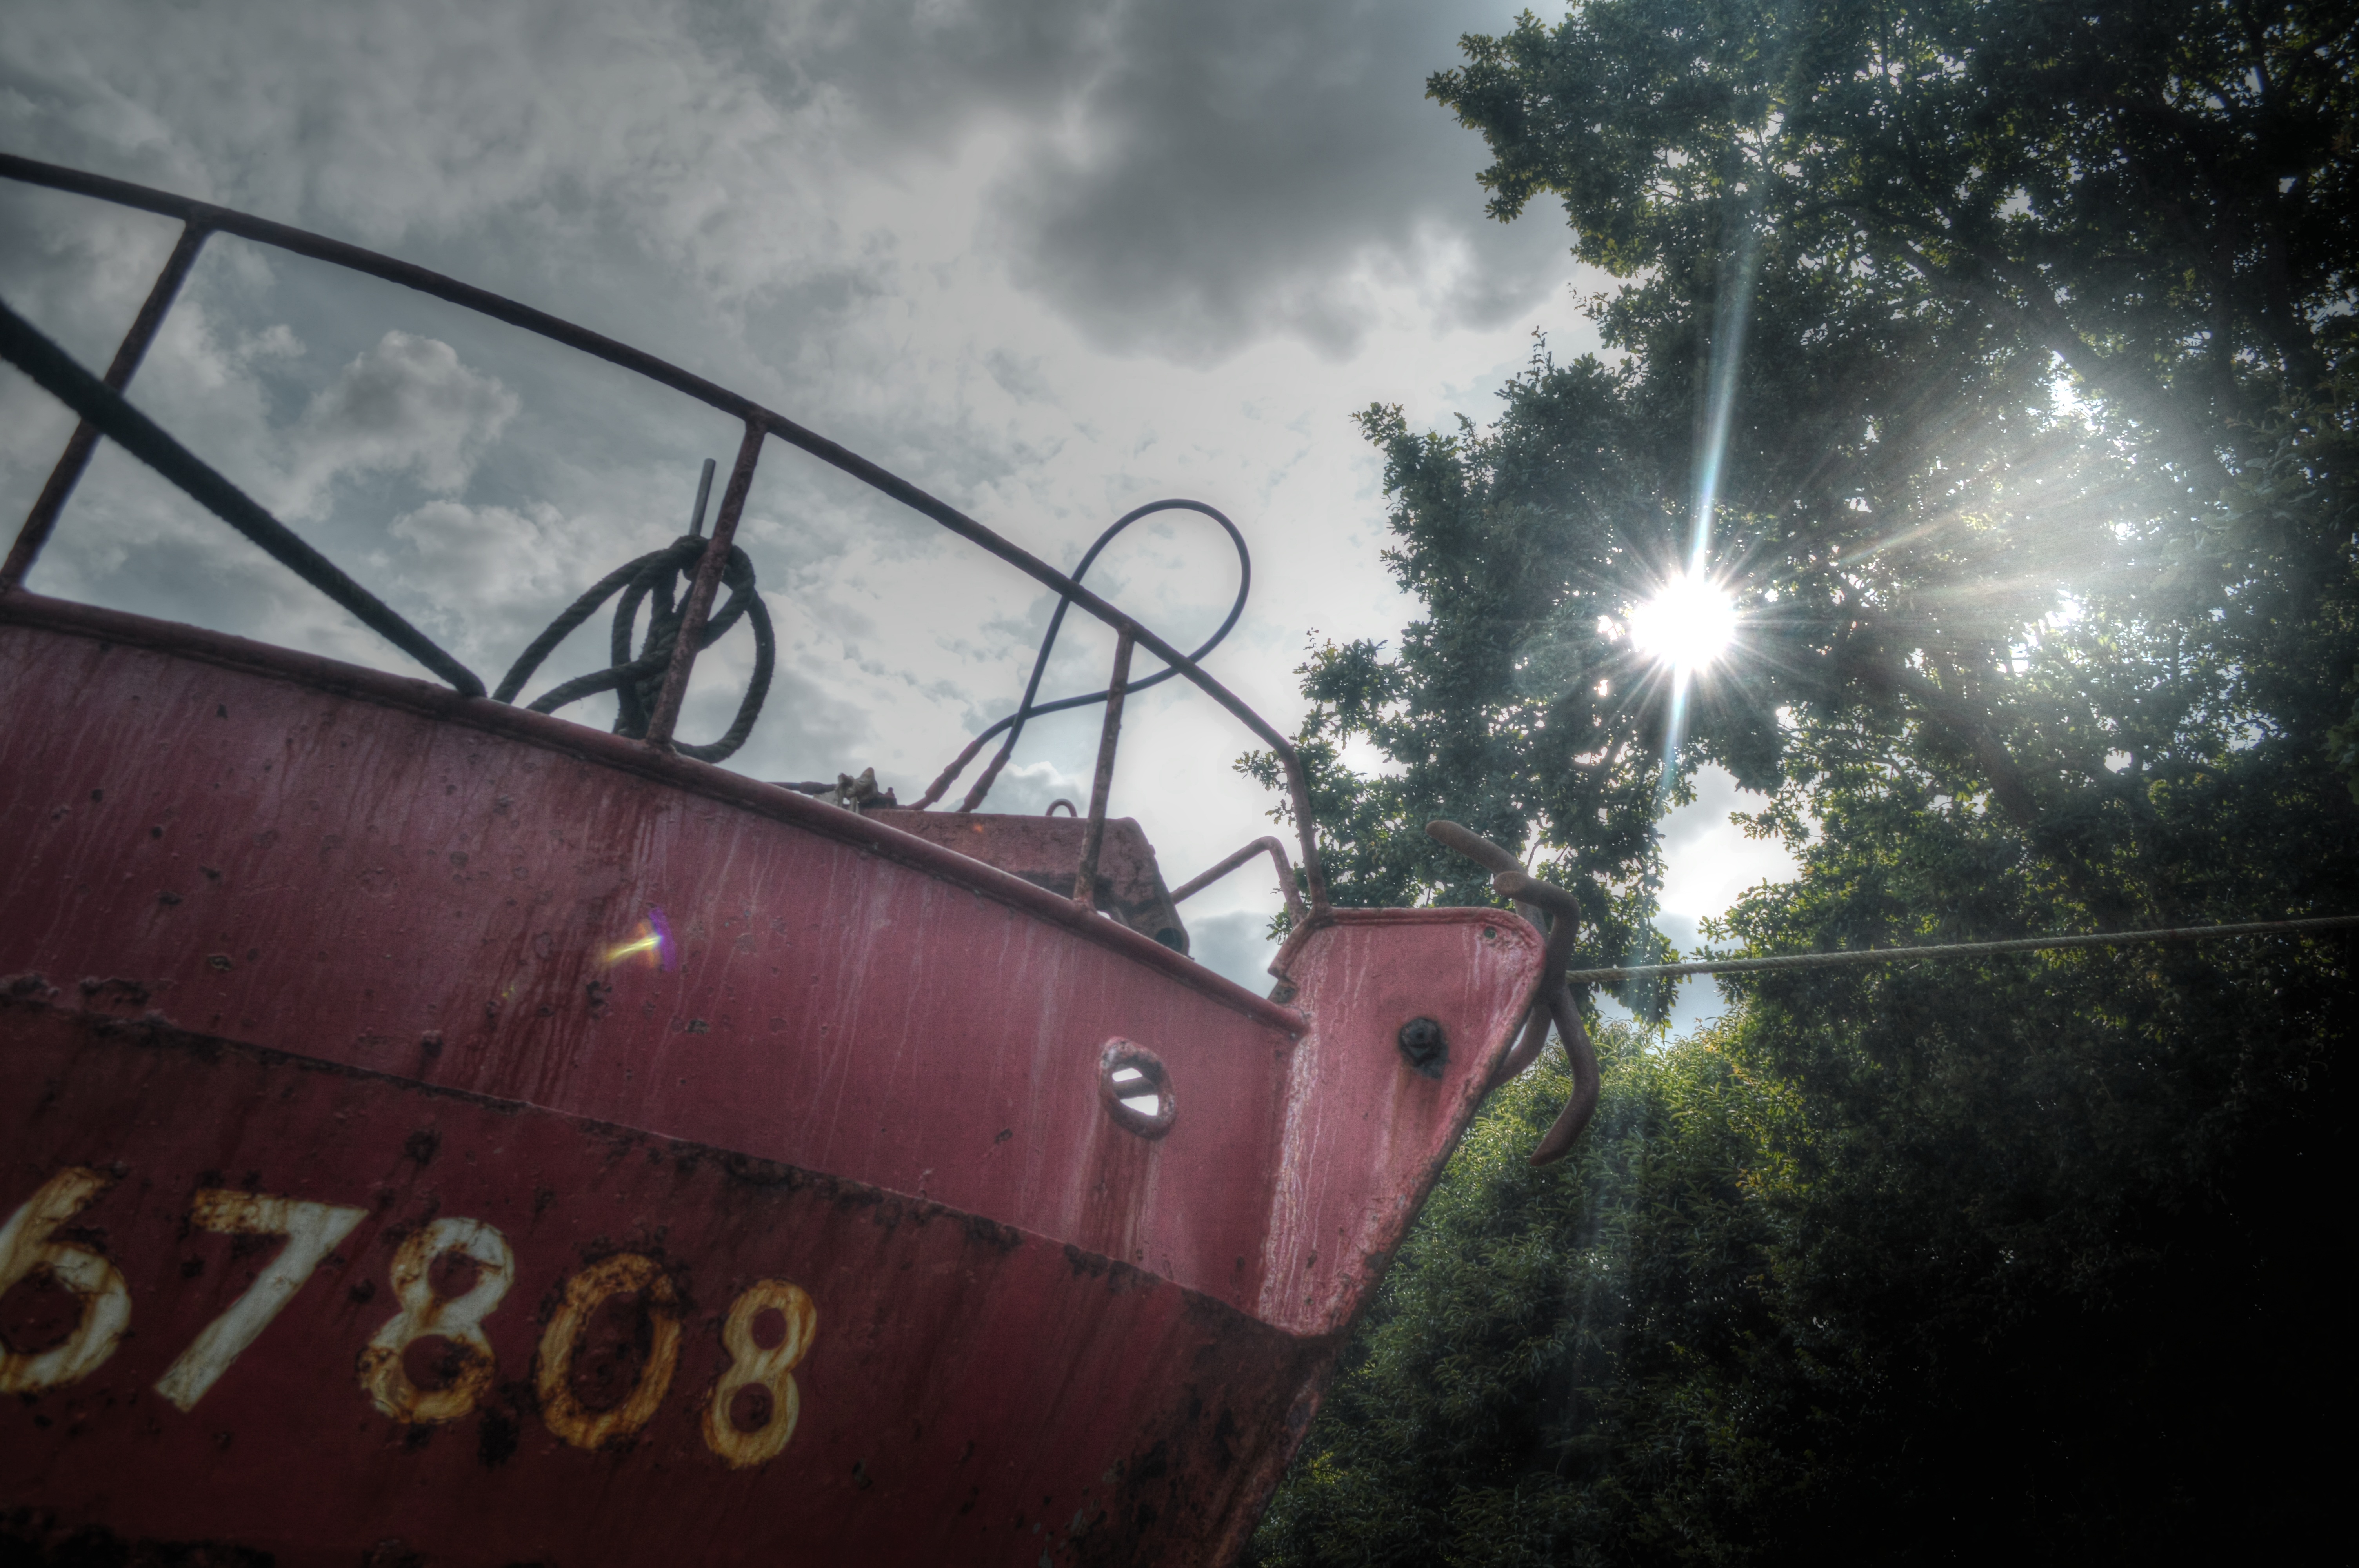
light, boat, night, sunlight, morning, shore, ship, france, reflection, weather, darkness, port, marine, navigation, bow, side, maritime, shape, brittany